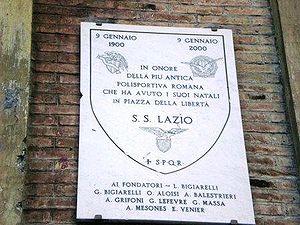
La Società Sportiva Lazio, abrégée en SS Lazio, couramment appelée Lazio en italien ou Lazio Rome en français, est un club de football italien fondé en 1900 à Rome sous le nom de Società Podistica Lazio et ayant actuellement son quartier général basé à Formello, une ville au nord de la région métropolitaine de la capitale italienne.